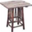
Label: table